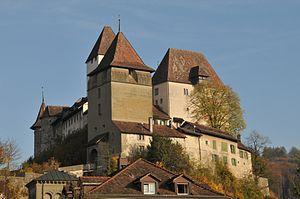
Cette liste présente la moitié des biens culturels d'importance nationale dans le canton de Berne. Cette liste correspond à l'édition 2009 de l'Inventaire Suisse des biens culturels d'importance nationale pour le canton de Berne. Il est trié par commune et inclus : 345 bâtiments séparés, 43 collections et 30 sites archéologiques et 4 cas particuliers.